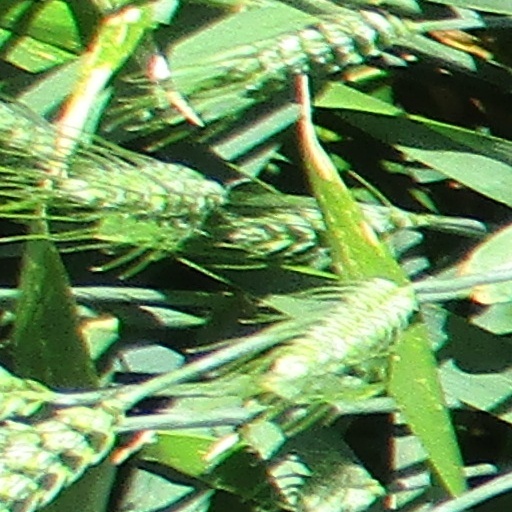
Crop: wheat